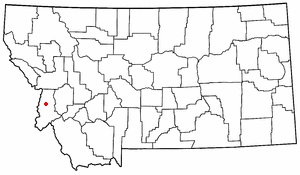
Hamilton (Montana)
Hamilton i North Dakota
Hamilton er en amerikansk by og administrativt centrum for det amerikanske county Ravalli County i staten Montana. I 2000 havde byen et indbyggertal på 3.705.